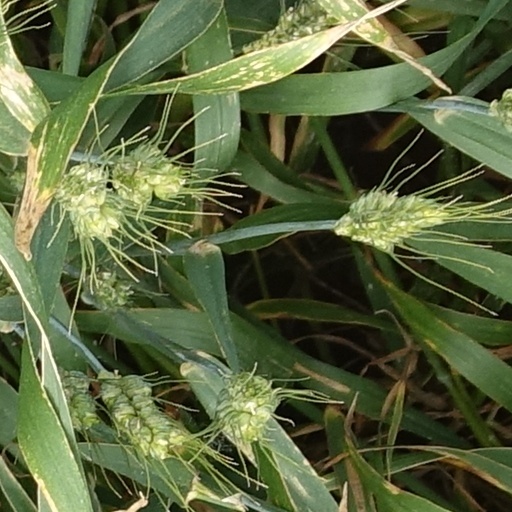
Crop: wheat